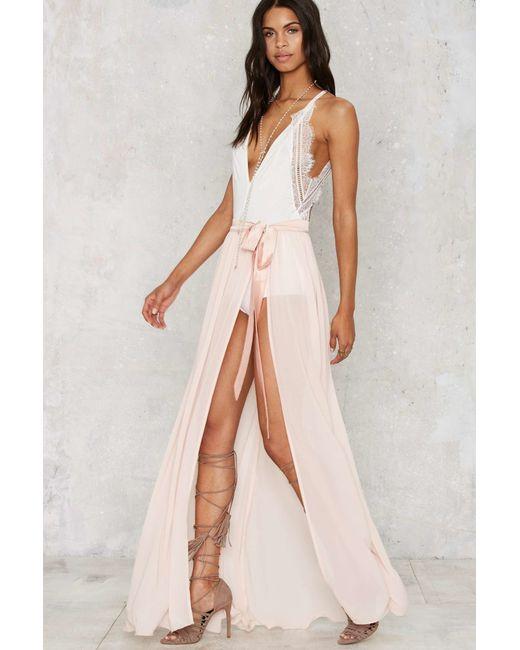
Ärmelloses rosa langes Abendkleid für den Sommer mit High Heel Sandalen, beige